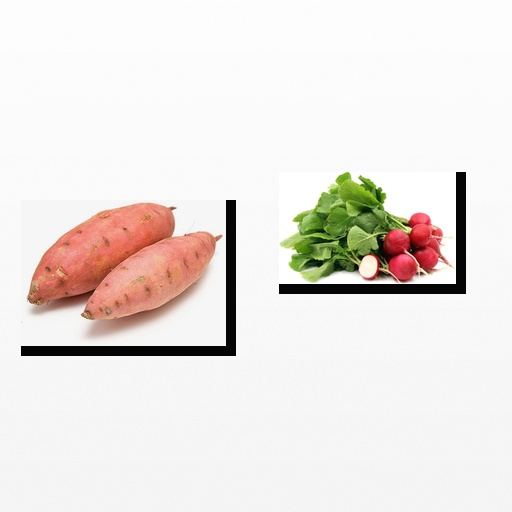
Food items: radish, sweet_potato